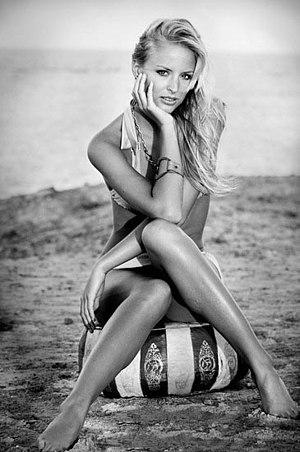
Miss Belgique est un concours de beauté féminin, tenu depuis 1928 pour désigner la représentante de la Belgique. Le comité a été présidé par Cécile Muller de 1969 à 2005, et depuis 2005 par Darline Devos.
Miss Belgique 2008, 74ᵉ élection de Miss Belgique, s'est déroulée le 15 décembre 2007 dans la salle du Lotto Arena d'Anvers.
Alizée Poulicek est un mannequin d'origine belgo-tchèque. Elle a été élue Miss Belgique 2008 lors d'une soirée au Lotto Arena d'Anvers le 15 décembre 2007. Elle est la 16ᵉ francophone à être élue Miss Belgique.